Lisa vs. Malibu Stacy

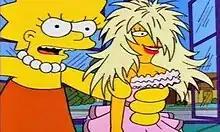
Lisa grows frustrated at the sexism displayed by Malibu Stacy dolls.

"Lisa vs. Malibu Stacy" is the fourteenth episode of the fifth season of the American animated television series "The Simpsons", and the 95th episode overall. It originally aired on the Fox network in the United States on February 17, 1994. Lisa challenges the Malibu Stacy dollmakers to make a less sexist doll. With Malibu Stacy's original creator, Stacy Lovell, Lisa creates the doll Lisa Lionheart to positively influence young girls.